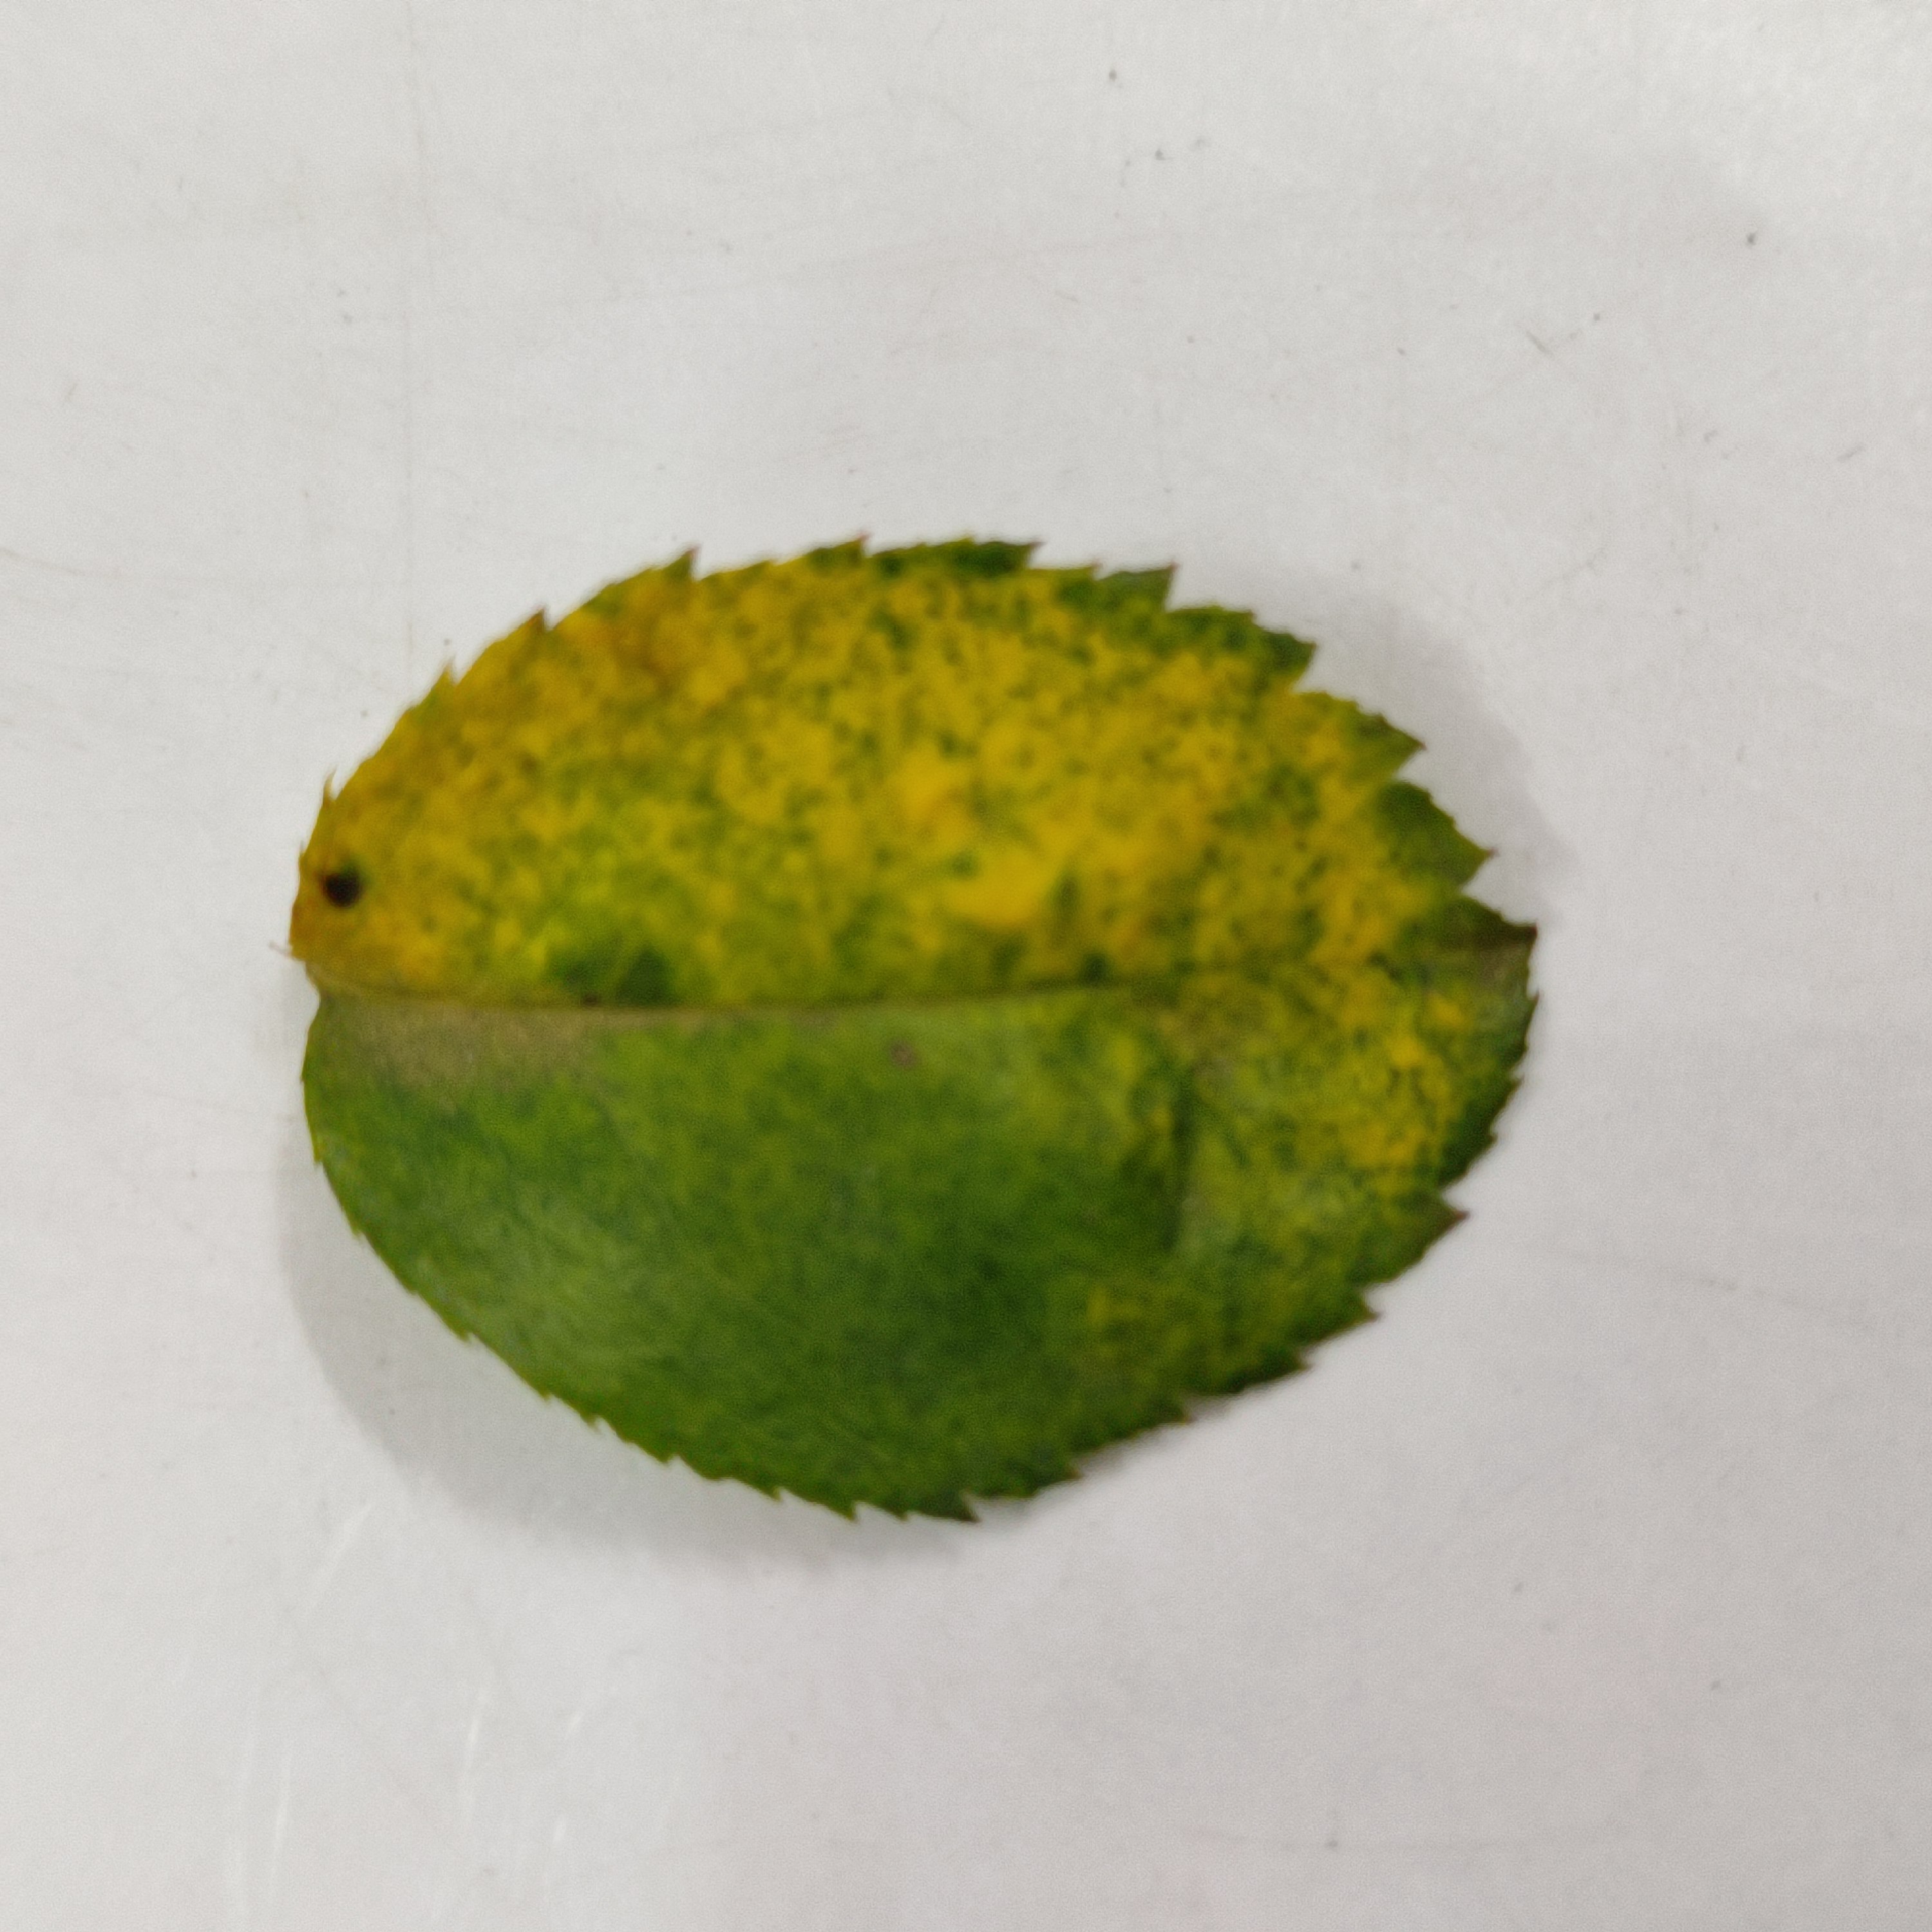
Label: Yellow Mosaic Virus